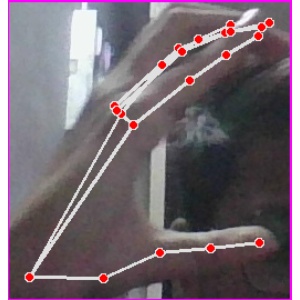
अक्षर: ऋ